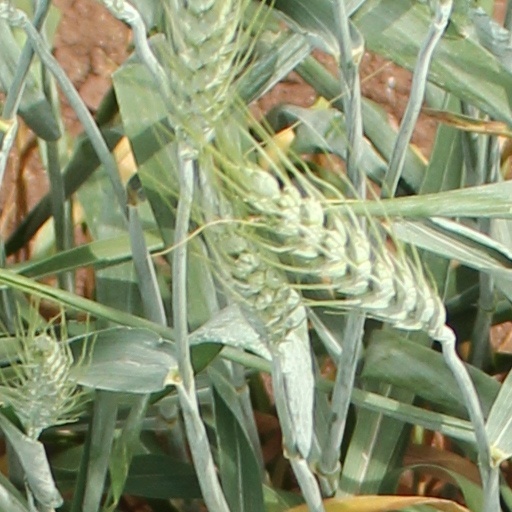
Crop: wheat